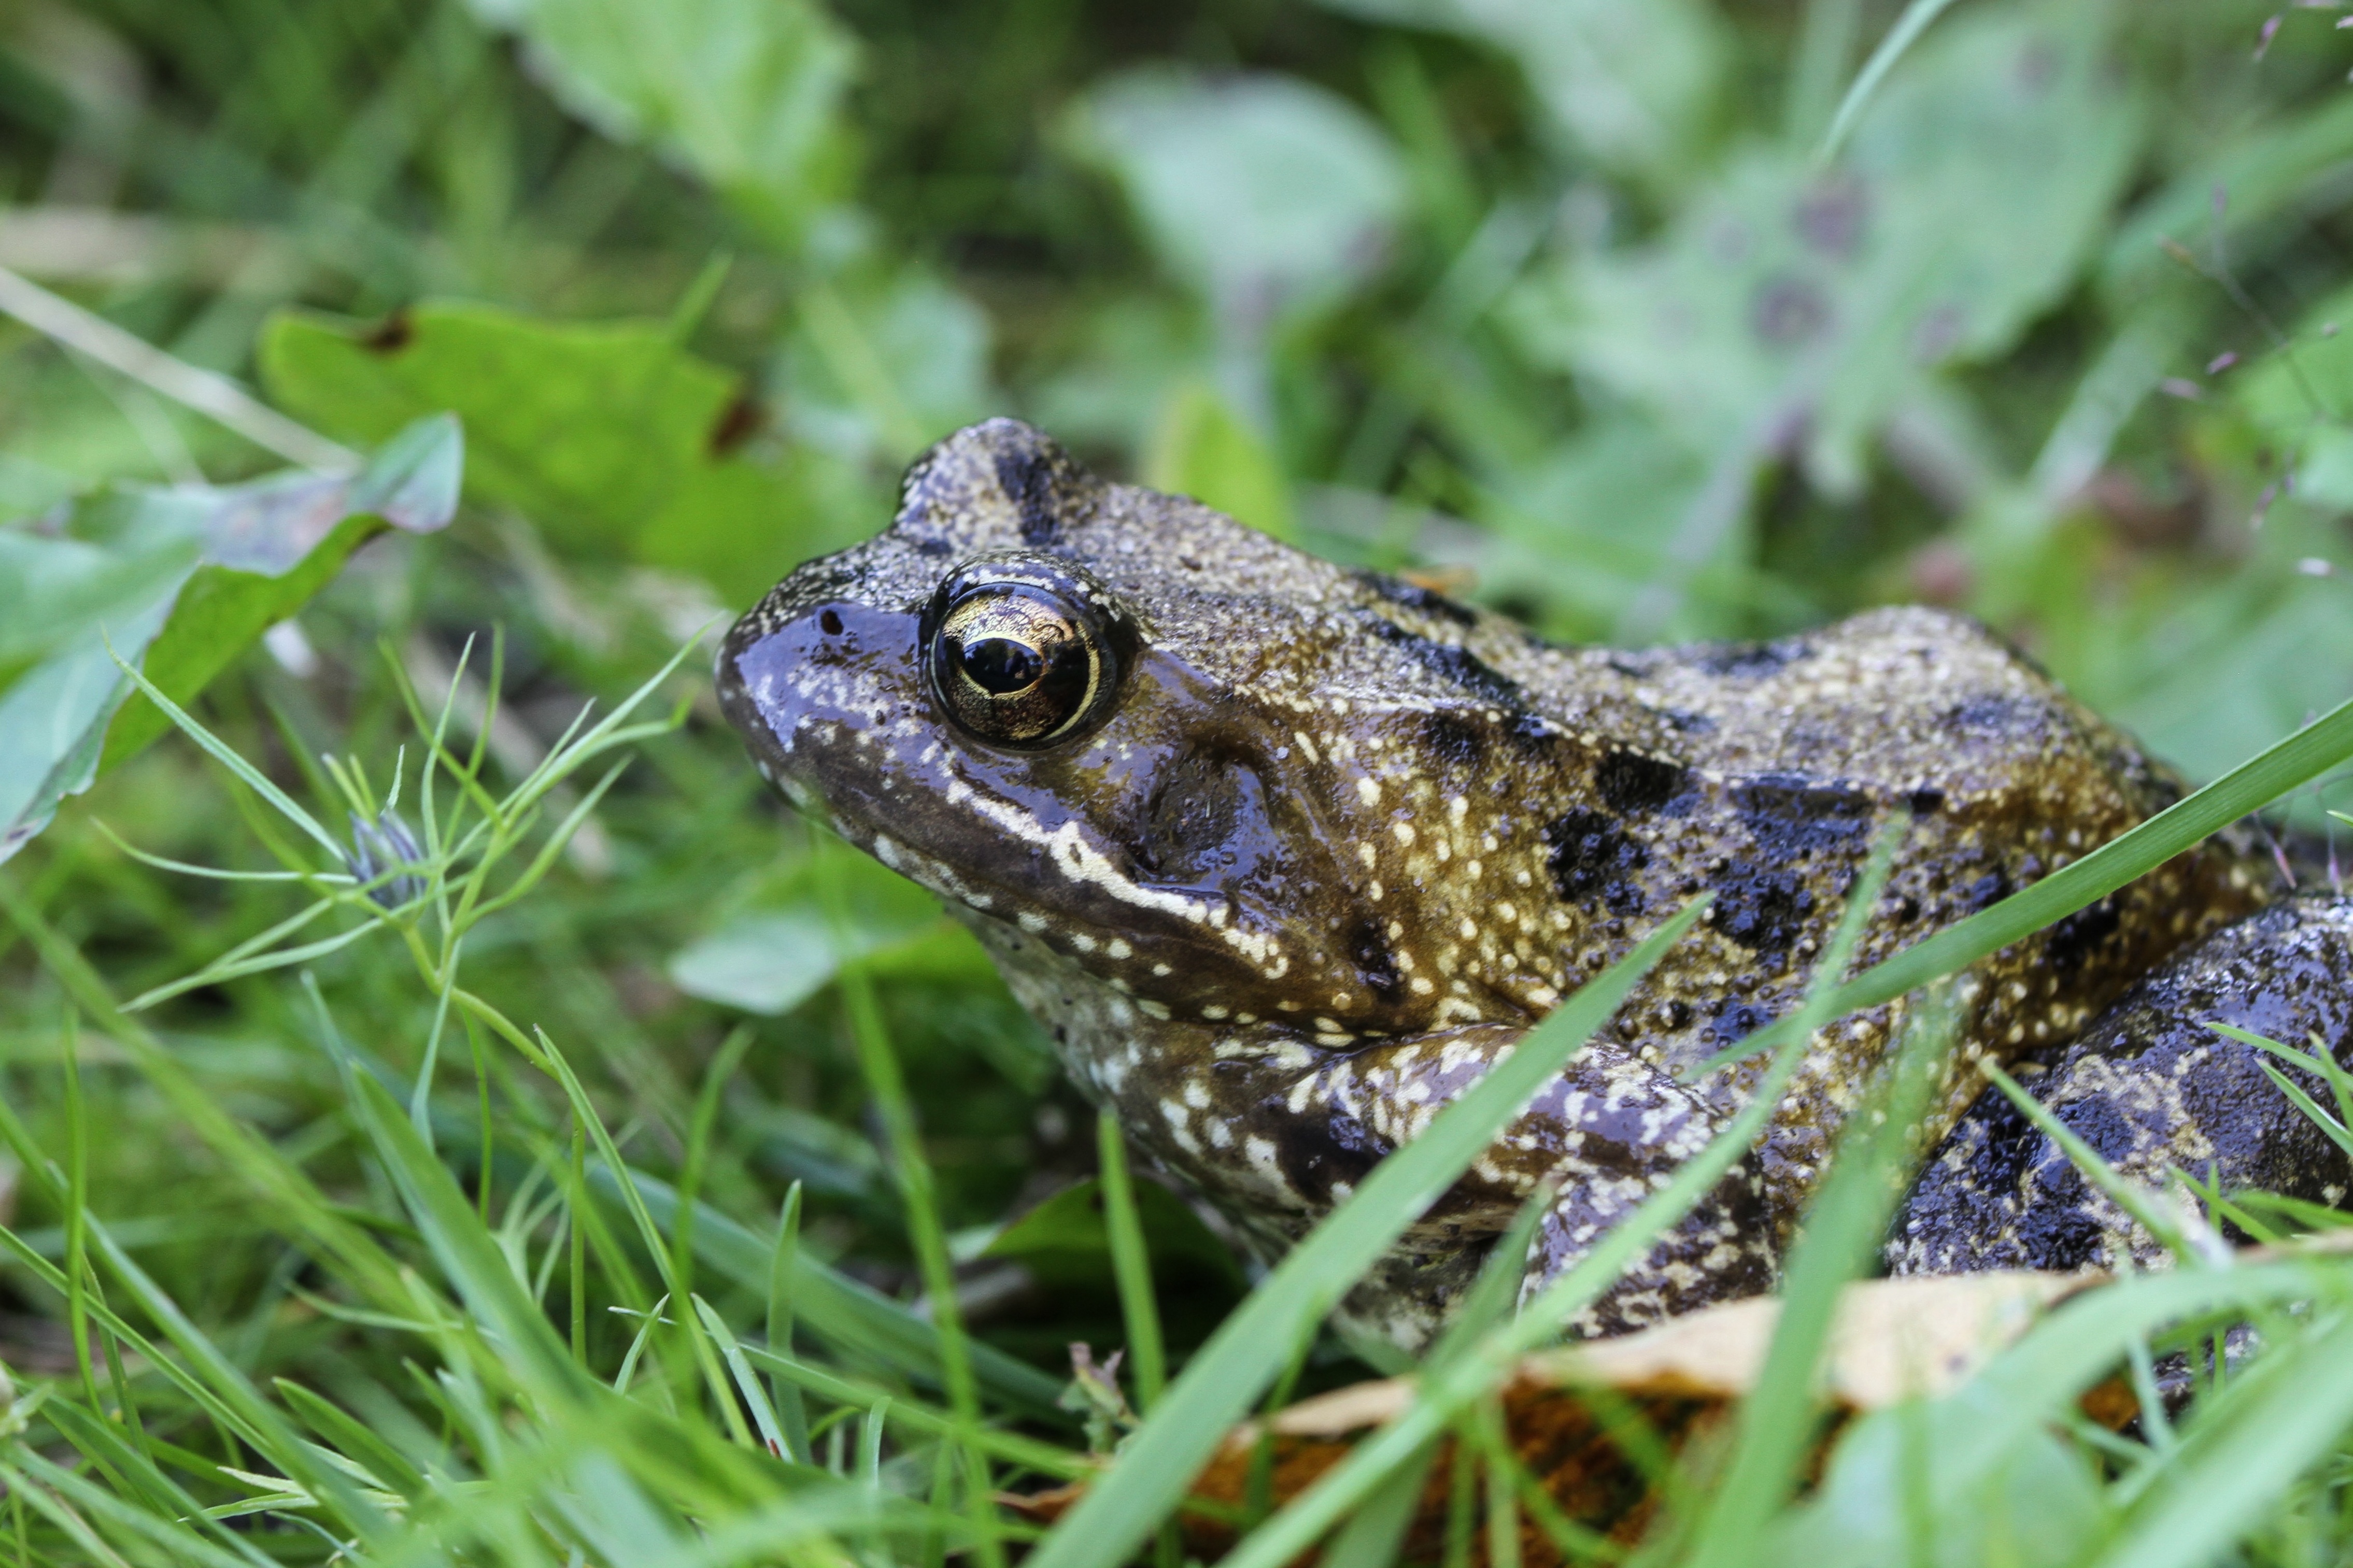
wildlife, high, frog, toad, amphibian, close, fauna, vertebrate, amphibians, macro photography, bullfrog, ranidae